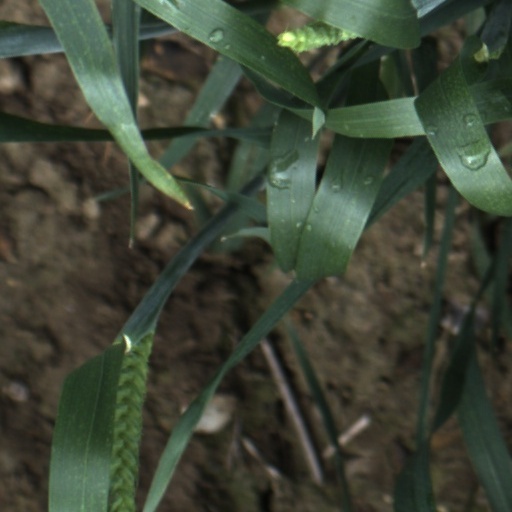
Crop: wheat